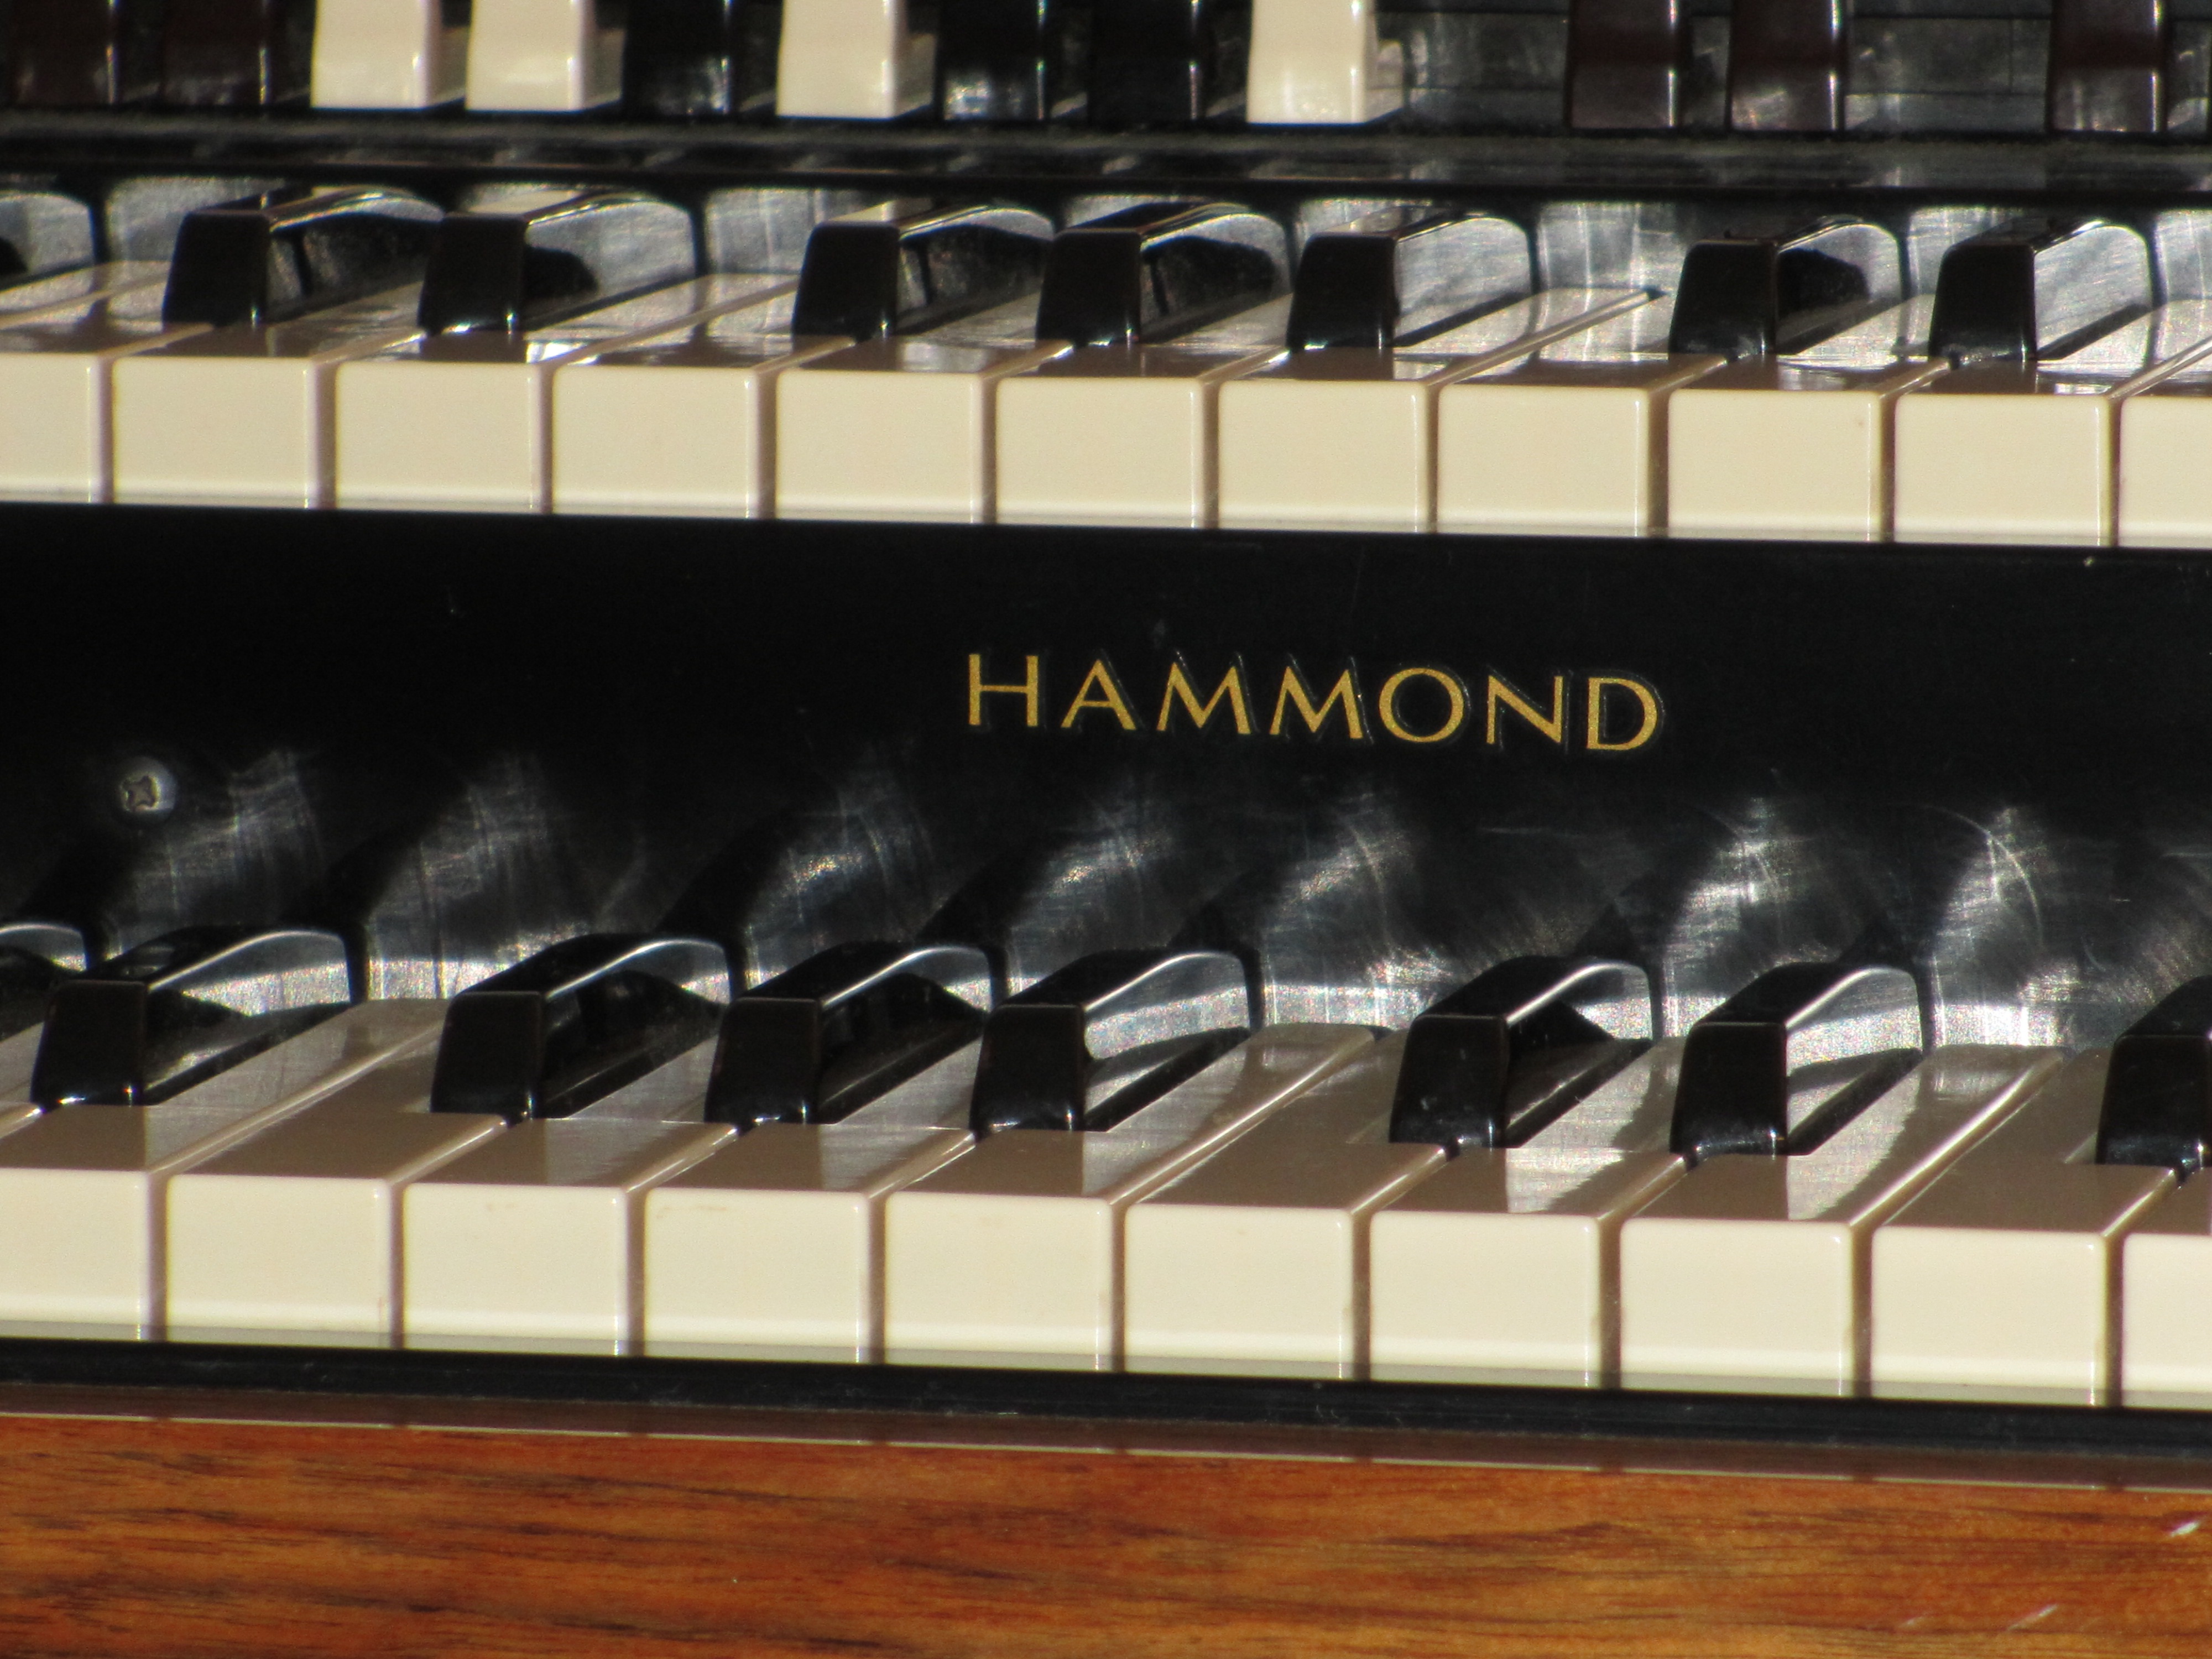
keyboard, technology, guitar, piano, musical instrument, organ, keyboard instrument, hammond, musical instruments, string instrument, electronic device, musical keyboard, computer component, electronic instrument